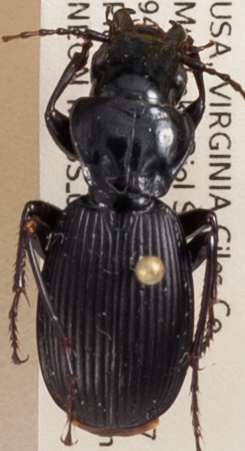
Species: Pterostichus moestus
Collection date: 2019-08-13
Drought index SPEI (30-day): -0.03
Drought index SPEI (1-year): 1.69
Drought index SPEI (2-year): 1.69